Paarl

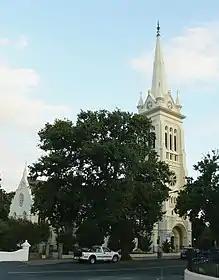
The Tower Church in central Paarl

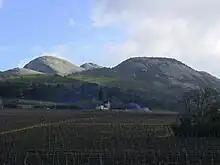
Paarl Rock

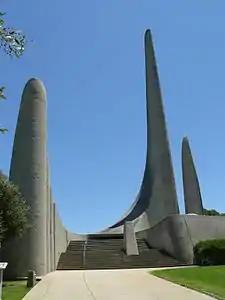

Like many towns in the Cape Winelands, Paarl is home to many Cape Dutch houses, gardens and streets lined with old oak trees.